Antimicrobial resistance

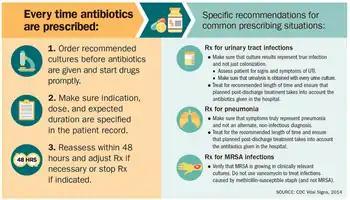
Infographic from CDC report on preventing antibiotic resistance

There have been increasing public calls for global collective action to address the threat, including a proposal for an international treaty on antimicrobial resistance. Further detail and attention is still needed in order to recognize and measure trends in resistance on the international level; the idea of a global tracking system has been suggested but implementation has yet to occur. A system of this nature would provide insight to areas of high resistance as well as information necessary for evaluating programs, introducing interventions and other changes made to fight or reverse antibiotic resistance.